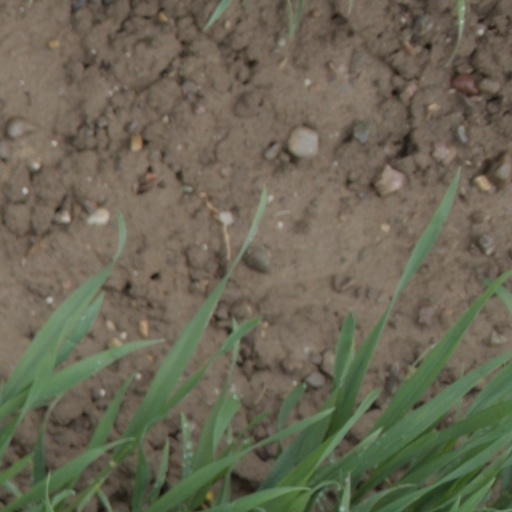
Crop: wheat